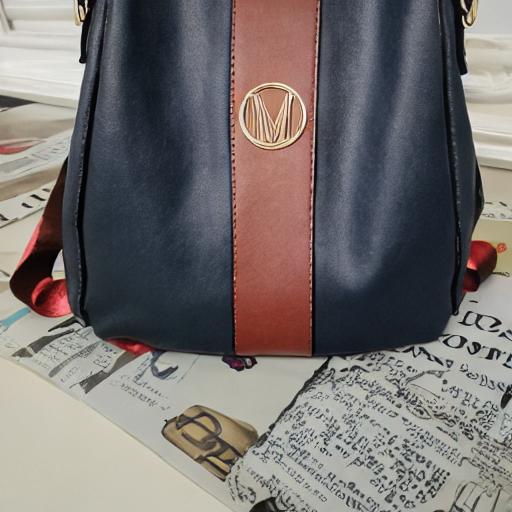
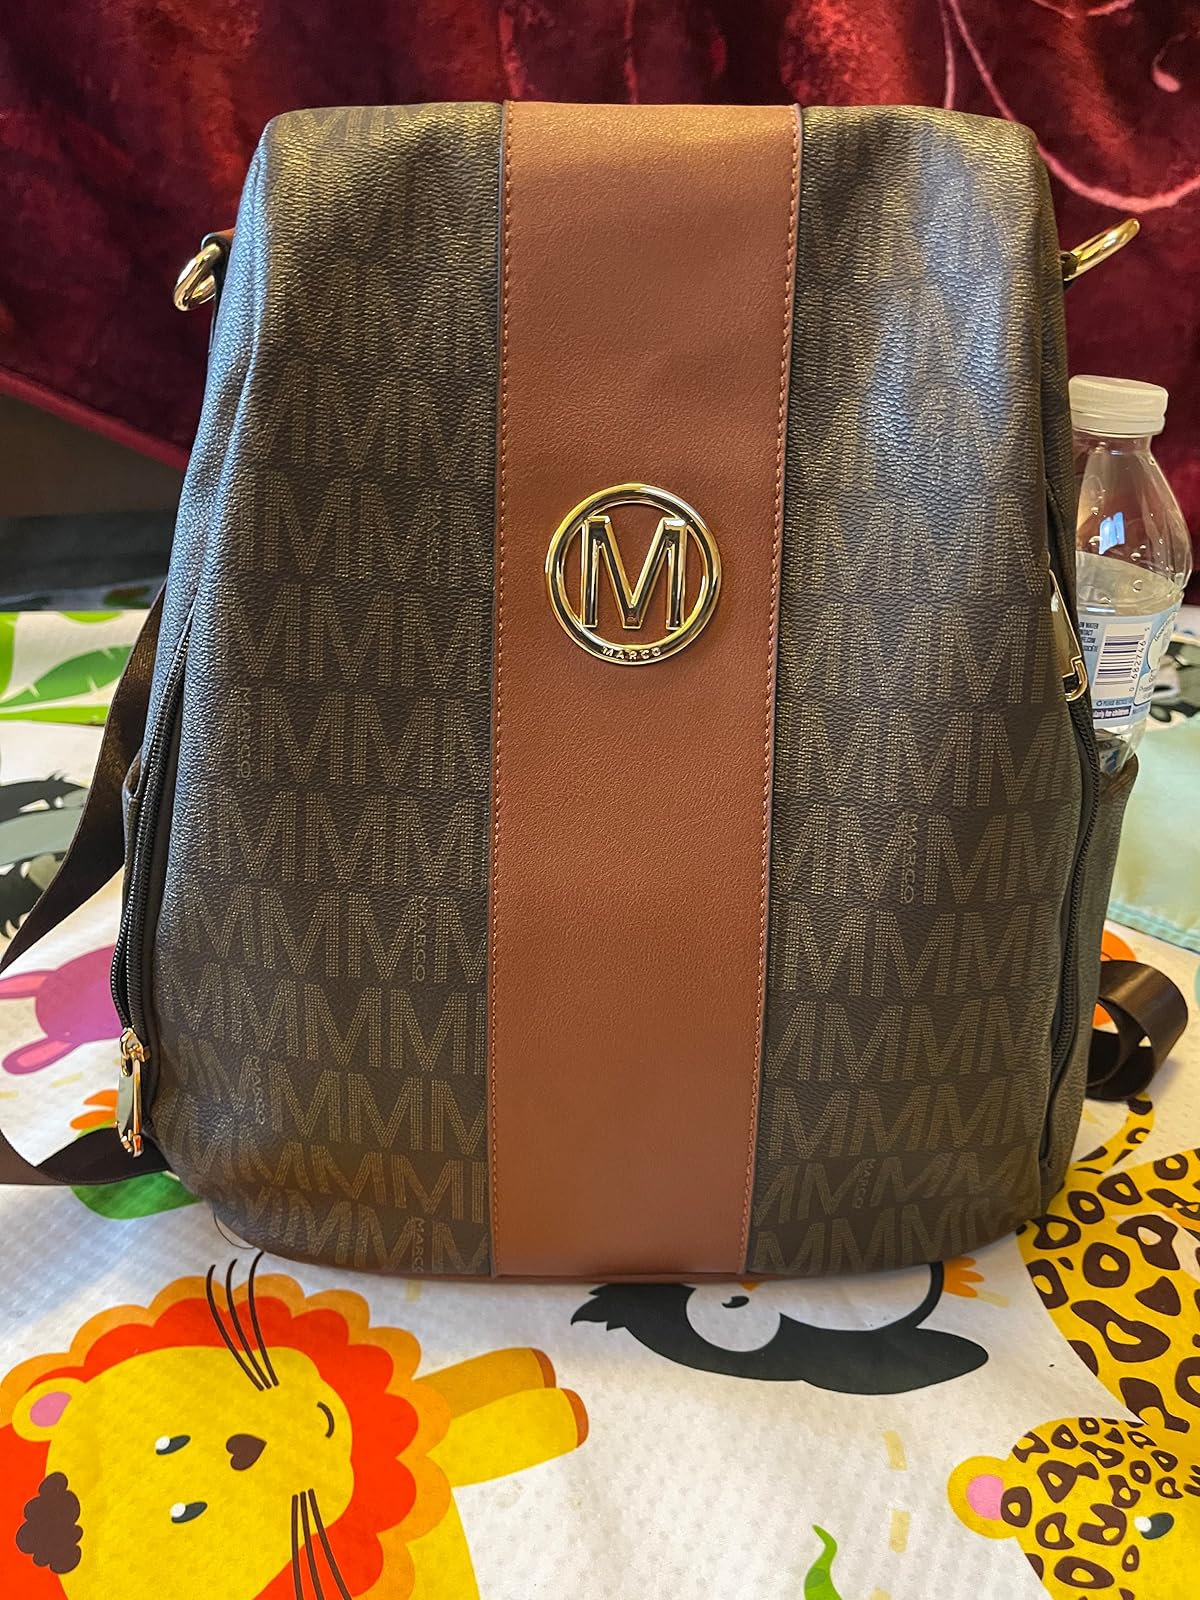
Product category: accessories_handbag
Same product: no